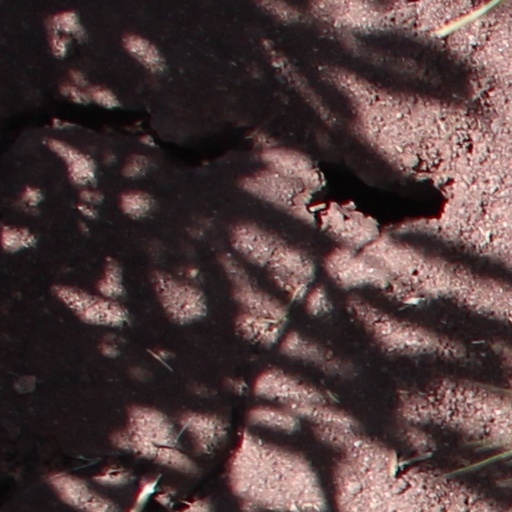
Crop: wheat